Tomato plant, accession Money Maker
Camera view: tilt-top (135 deg); turntable rotation: 60 degrees
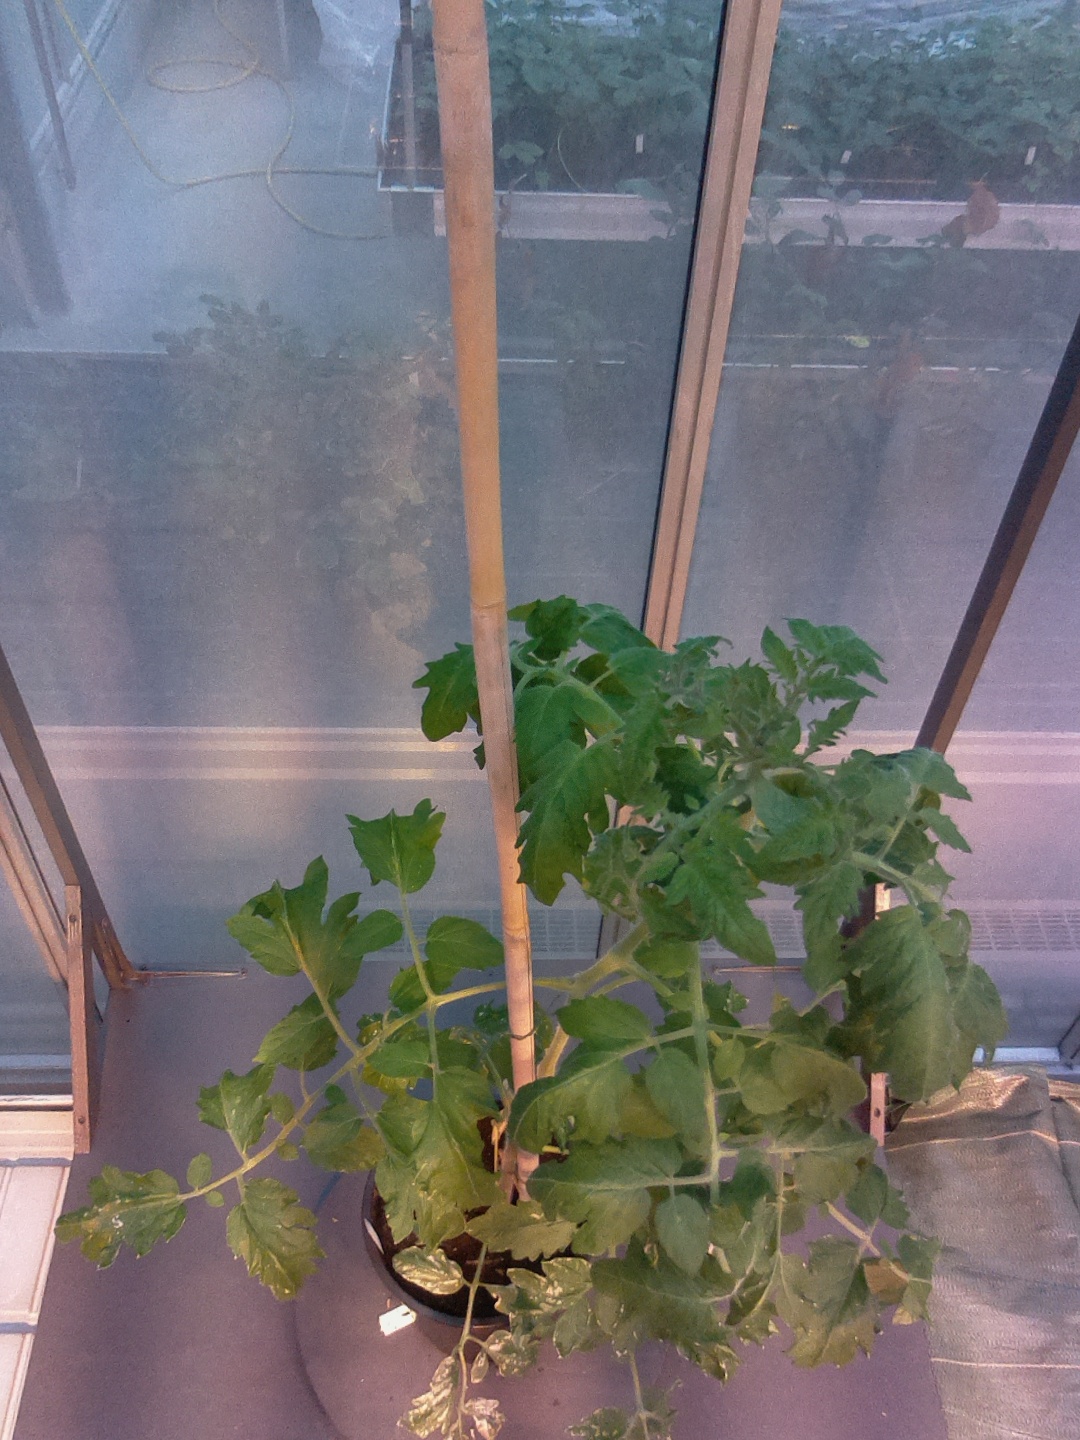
BBCH growth stage 61: 10%-20% of flowers open